Cantons of Switzerland

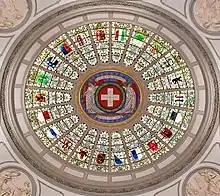
The 22 cantonal coats of arms (all but Jura, with the half-cantons represented jointly) in stained glass set in the dome of the Federal Palace of Switzerland

The Swiss Federal Constitution declares the cantons to be sovereign to the extent that their sovereignty is not limited by federal law. Areas specifically reserved to the Confederation include the armed forces, currency, postal service, telecommunications, immigration and emigration, the granting of asylum, foreign relations with sovereign states, civil and criminal law, weights and measures, and customs duties.